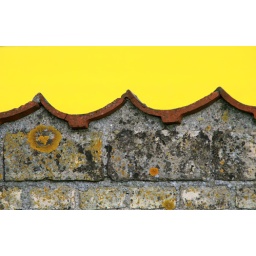
Old wall against yellow field